Bleury-Saint-Symphorien

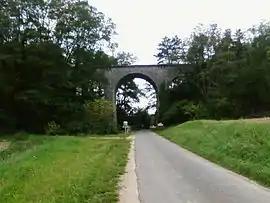
Viaduct

Bleury-Saint-Symphorien is a former commune in the Eure-et-Loir department in northern France. It was established on 1 January 2012 by merger of the former communes of Bleury and Saint-Symphorien-le-Château. On 1 January 2016, it was merged into the new commune of Auneau-Bleury-Saint-Symphorien, and became a "commune déléguée" within Auneau-Bleury-Saint-Symphorien.